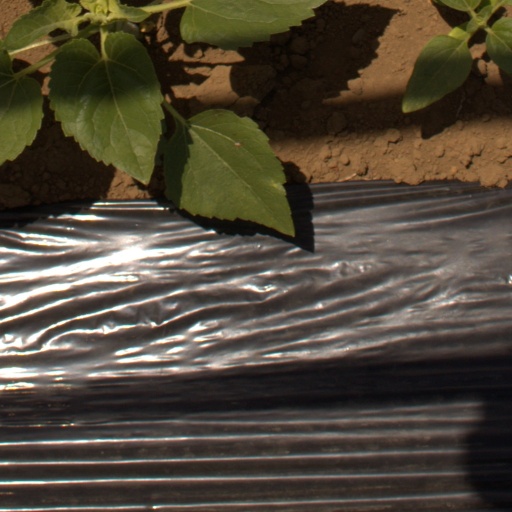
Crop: Jerusalem artichoke